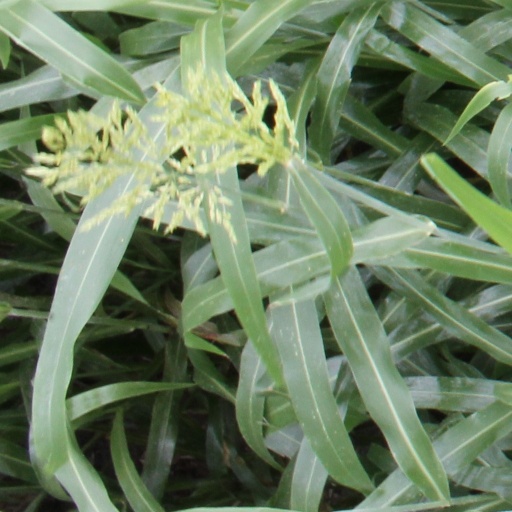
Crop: sorghum